Cemile Timur

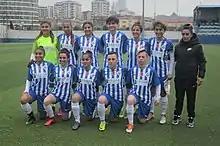
Cemile Timur (on right) and her team Hakkarigücü in the 2018–19 Women's First League.

Cemile Timur (born 2 August 1988) is a Turkish former women's footballer and referee, who currently serves as manager of Hakkarigücü Spor in the Turkish Women's First Football League. She founded the first women's club at her hometown in 2008.